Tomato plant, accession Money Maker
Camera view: bottom (45 deg); turntable rotation: 330 degrees
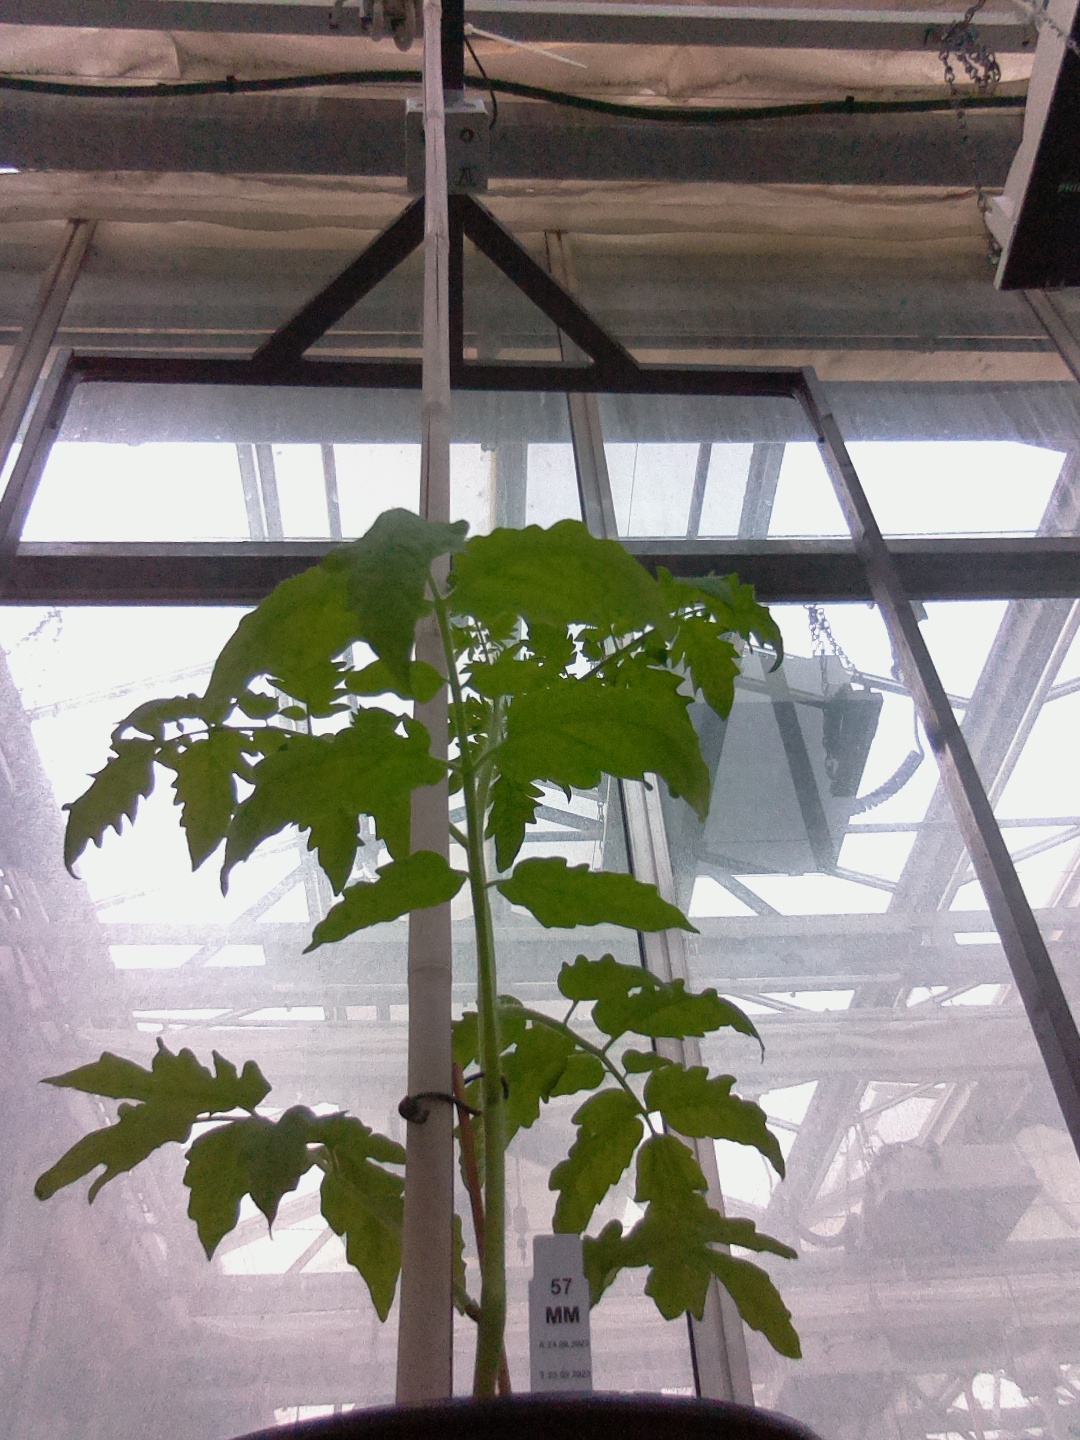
BBCH growth stage 13: 6 of true leaves visible